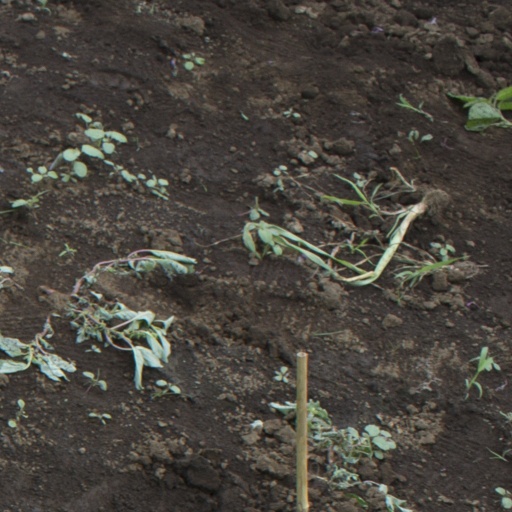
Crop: soybean